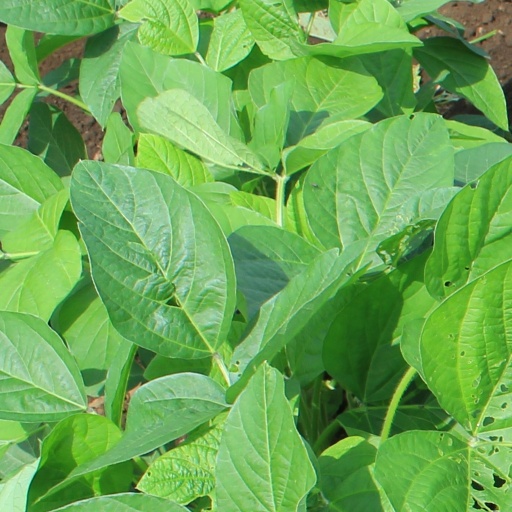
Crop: soybean